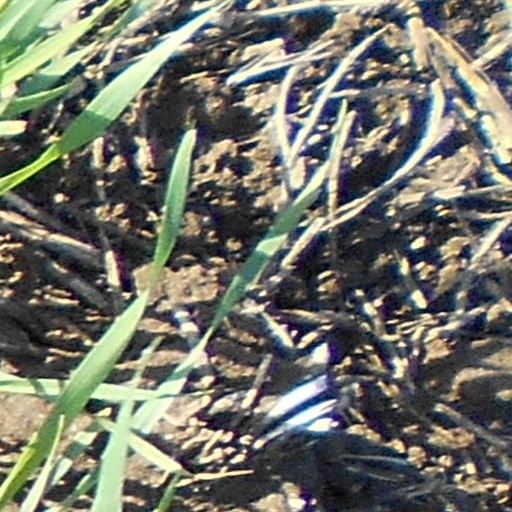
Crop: wheat